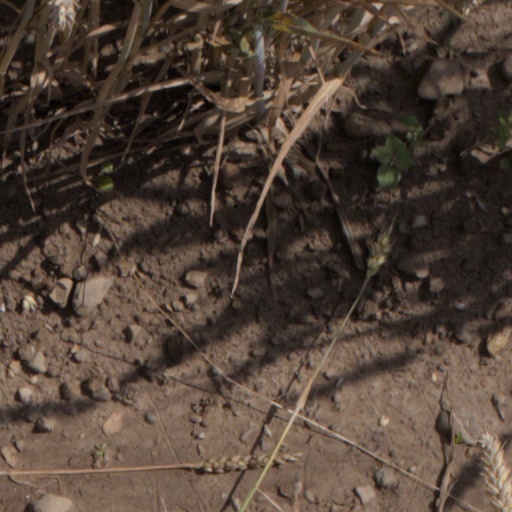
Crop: wheat